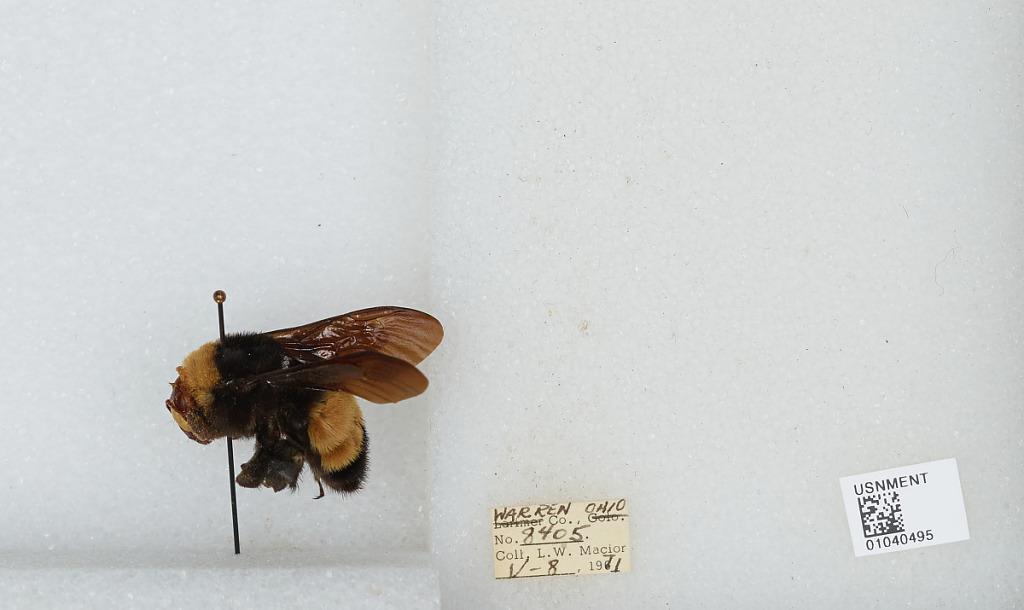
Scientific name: Bombus (Fervidobombus) pensylvanicus pensylvanicus (De Geer)
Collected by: L. Macior
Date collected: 1971-5-8
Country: United States
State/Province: Ohio
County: Warren
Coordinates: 39.4242, -84.1856